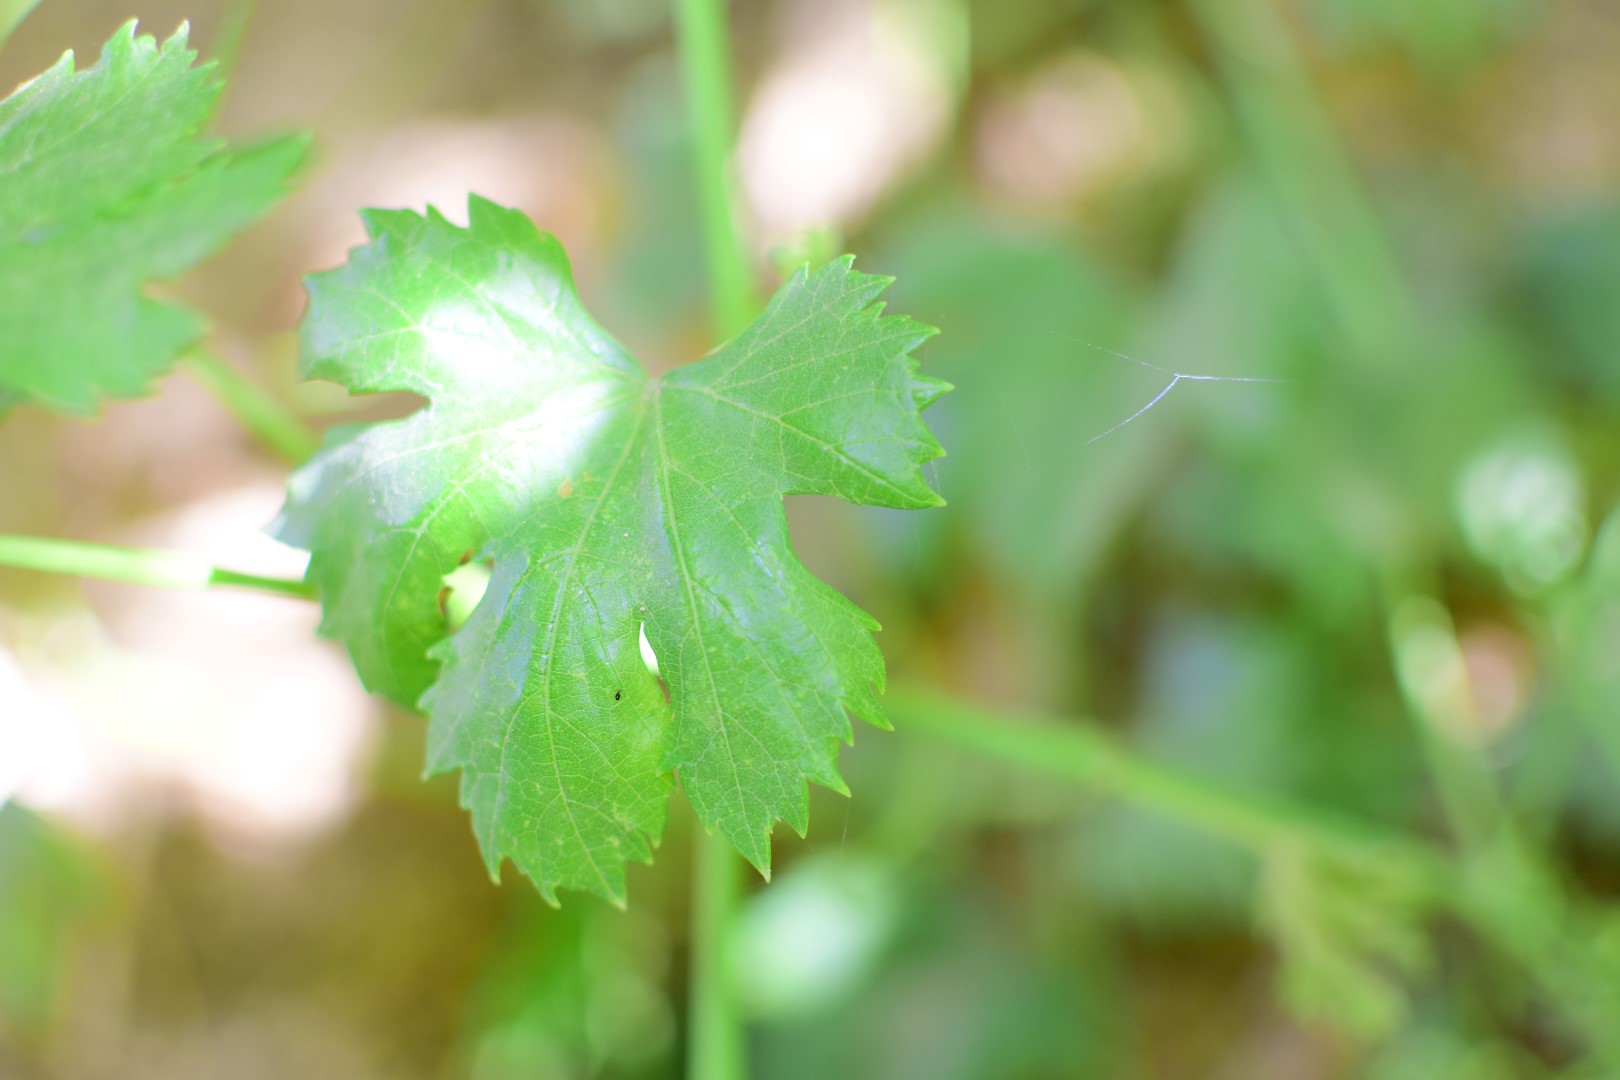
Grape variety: Halawani